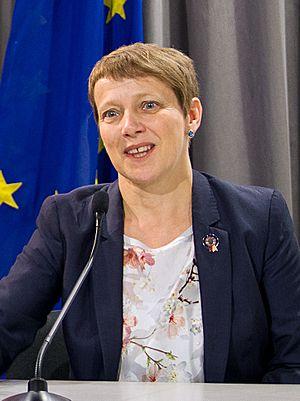
Cet article présente la liste des 73 députés européens du Royaume-Uni élus lors des élections européennes de 2014 au Royaume-Uni.